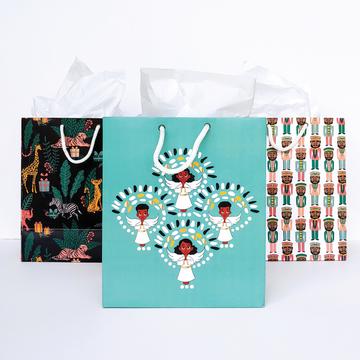
Label: paper